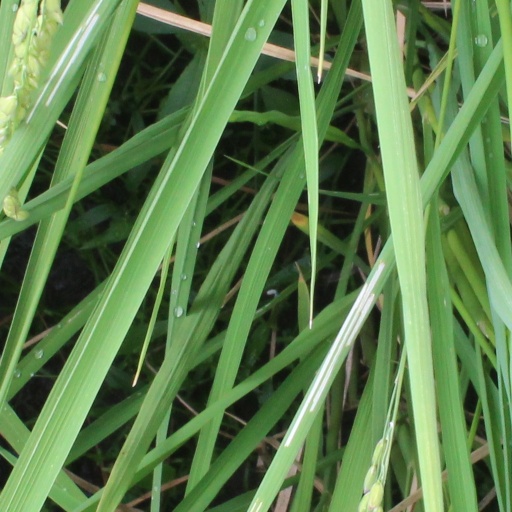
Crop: rice